Hiram I. Bearss

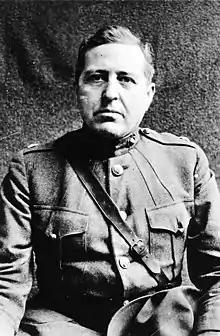
Medal of Honor recipient Hiram I. Bearss

Hiram Iddings Bearss (April 13, 1875 – August 27, 1938) was an officer of the United States Marine Corps who received the Medal of Honor for heroism during the Philippine–American War and the Distinguished Service Cross for his valor in World War I.